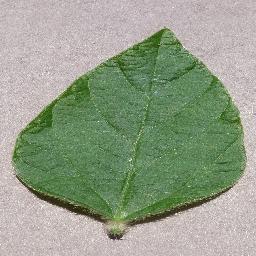
Label: Soybean___healthy